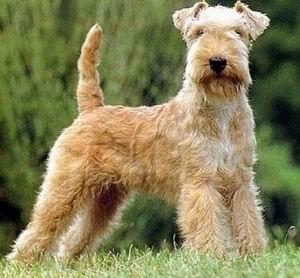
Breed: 216-n000017-Lakeland_terrier